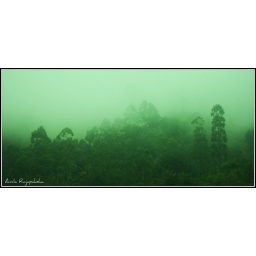
Fornt view of my house early in the morning... Love this place... Thanks dad for building it here... :D